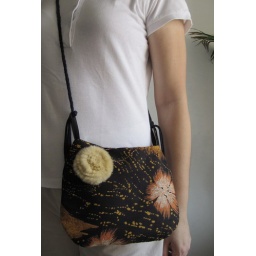
flower n feather in sling bag